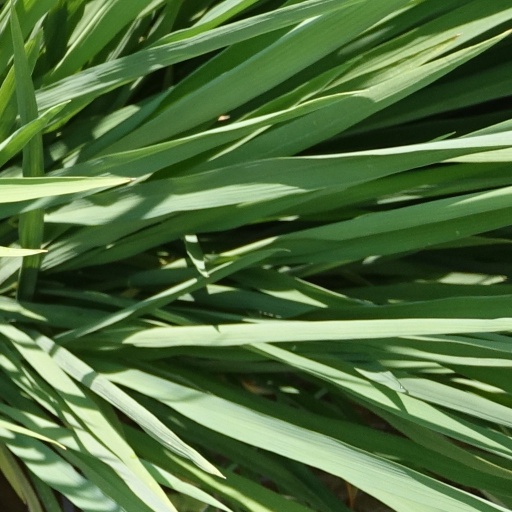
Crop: rice